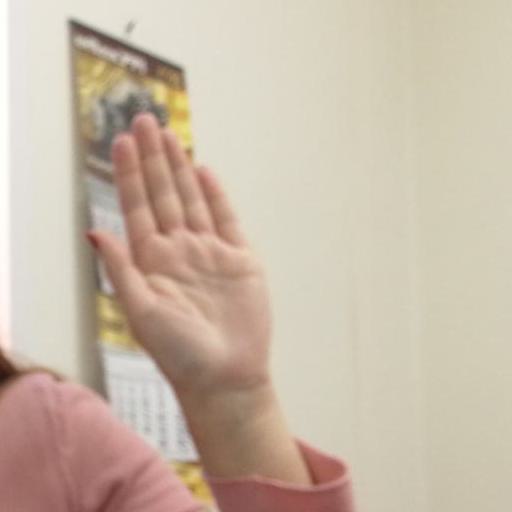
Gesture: stop